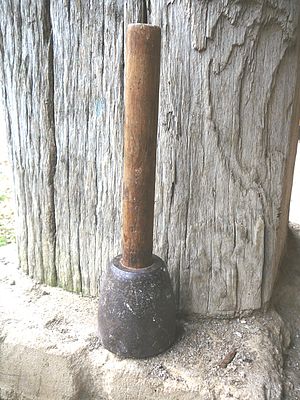
Mukkert
Såkaldt portugisisk mukkert.
En skæftet mukkert, kaldet ""portugisisk mukkert"" (bruges med en mejsel)"
En mukkert er en stor og tung firkantet hammer, hvis hoved er af jern, med oftest to ensartede, fir-, seks- eller ottekantede baner og temmelig kort skaft. Undertiden kan mukkerten være forsynet med pen, dvs. kileformet afslutning af den ene bane. En mukkert anvendes bl.a. ved skovarbejde, jord- og betonarbejde, bygningsarbejde, stenhugning og minedrift.